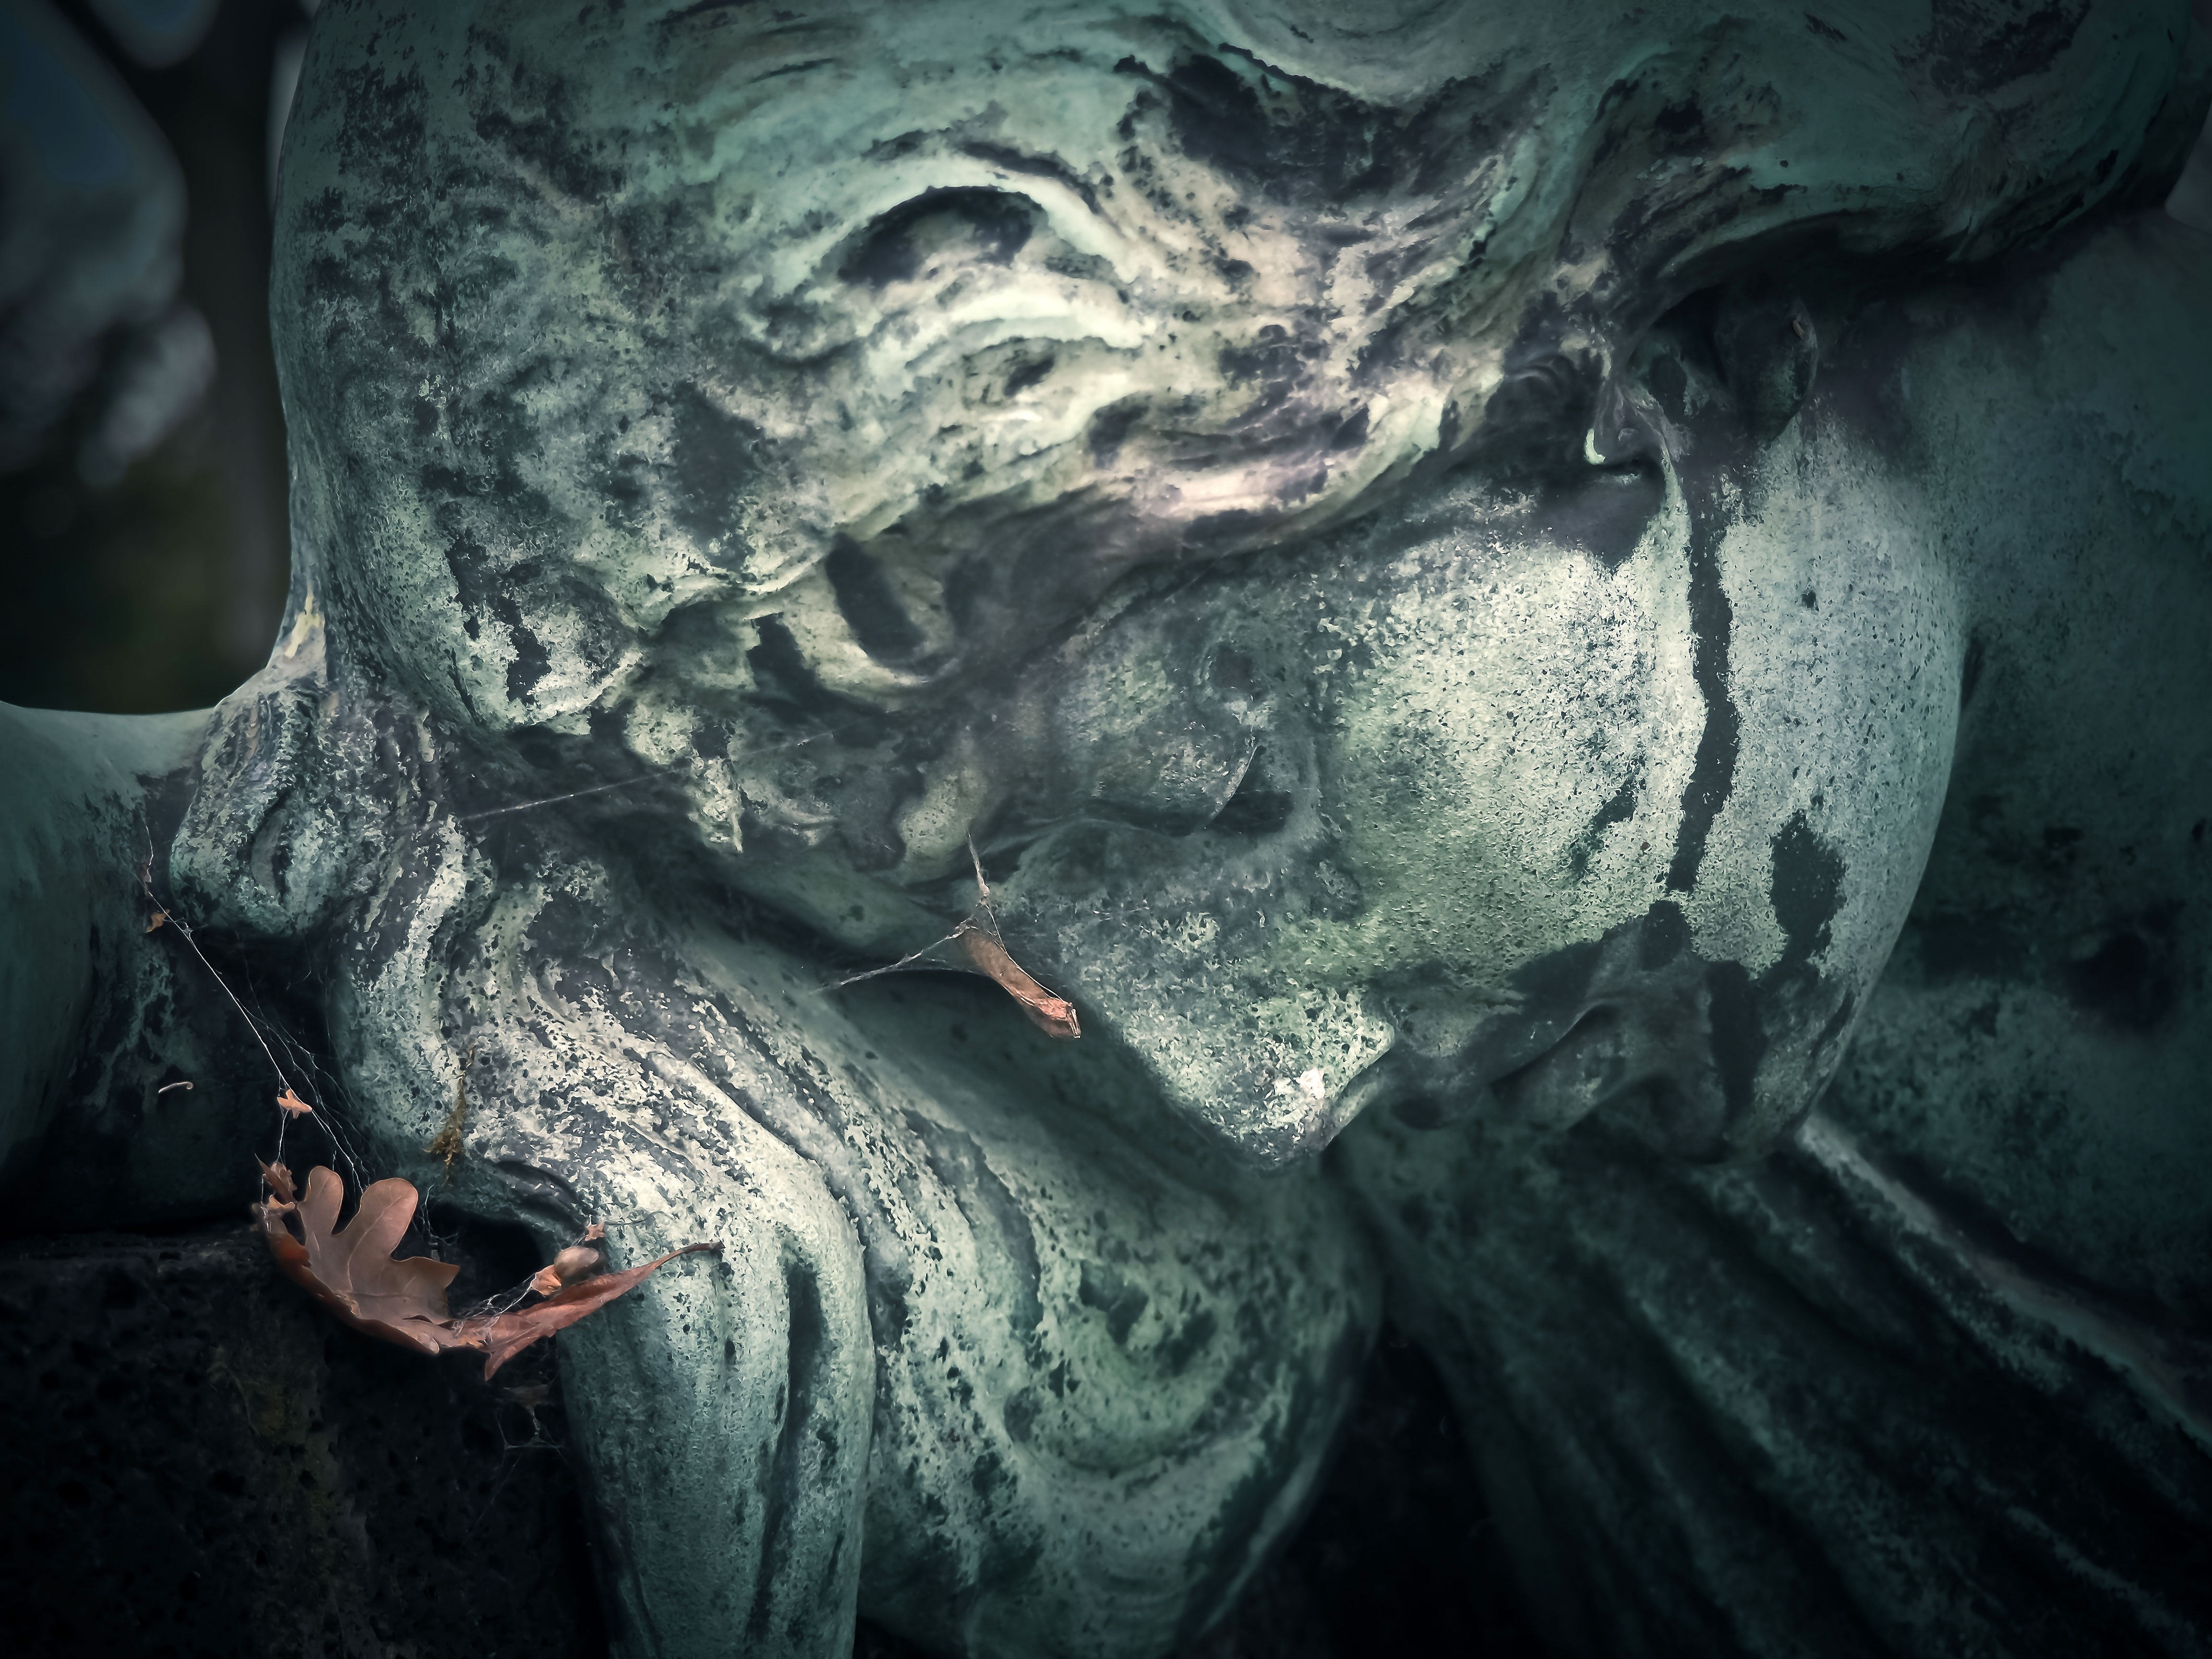
dark, statue, cave, darkness, cemetery, tombstone, grave, sculpture, transience, gloomy, tomb, past, stone statue, resting place, rock carving, last calm, stone sculpture, angel face, special effects